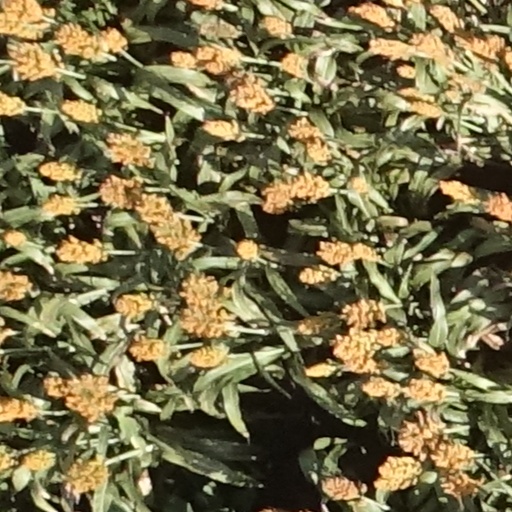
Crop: sorghum